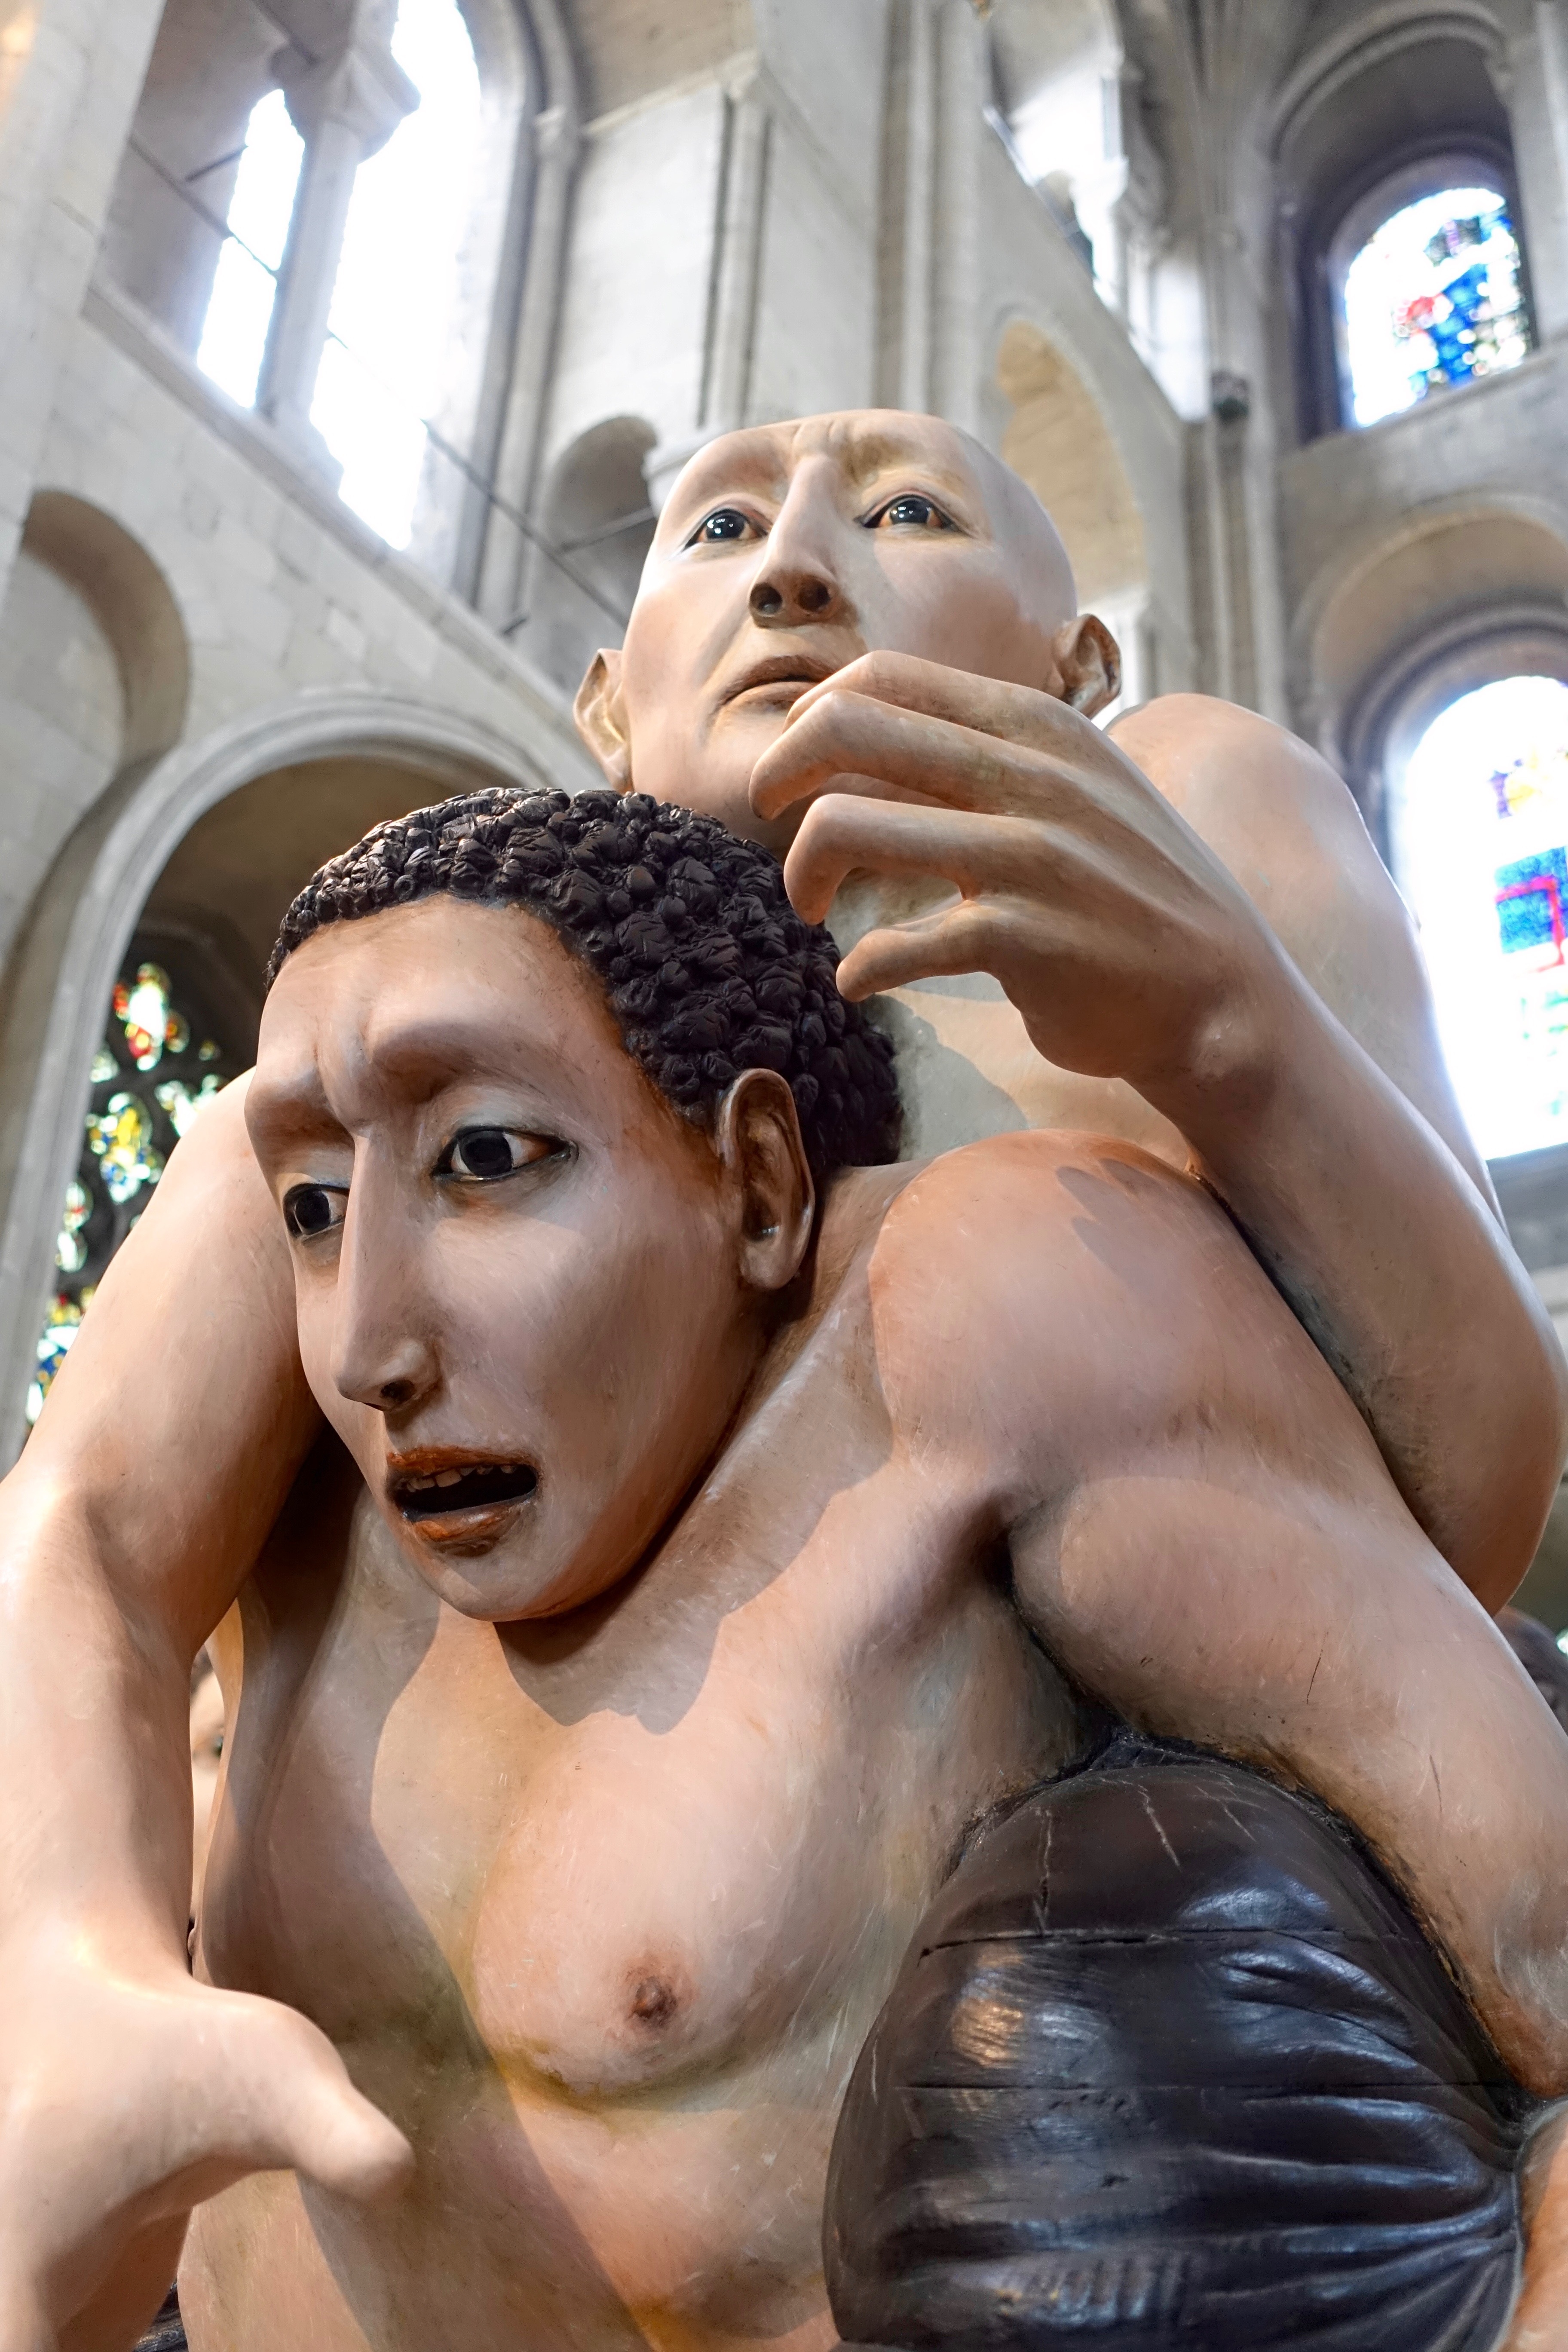
man, people, monument, male, statue, decoration, symbol, muscle, ornament, face, sculpture, religious, art, temple, photograph, statues, beauty, image, characters, mythology, norwich cathedral